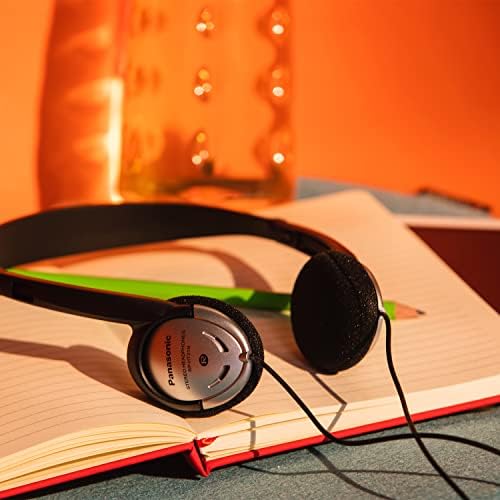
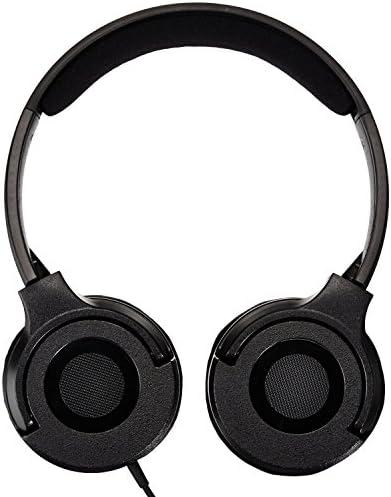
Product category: headphones
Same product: no